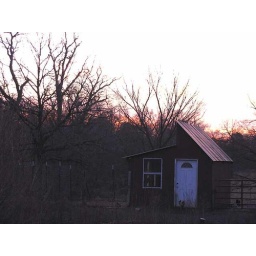
sunset over chicken house